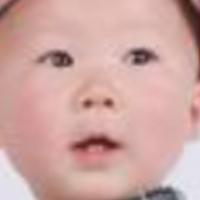
Age group: age 01-10